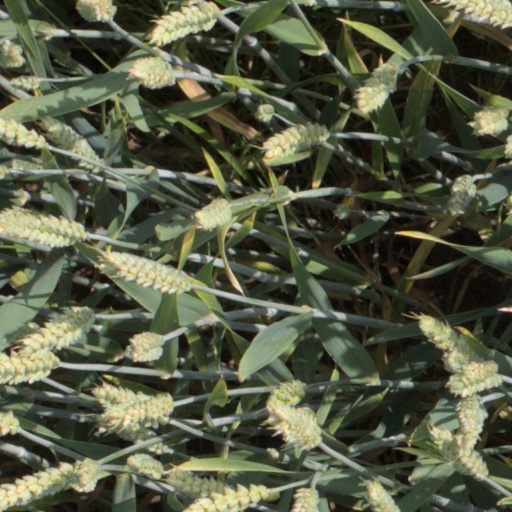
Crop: wheat